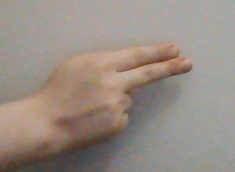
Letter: ain